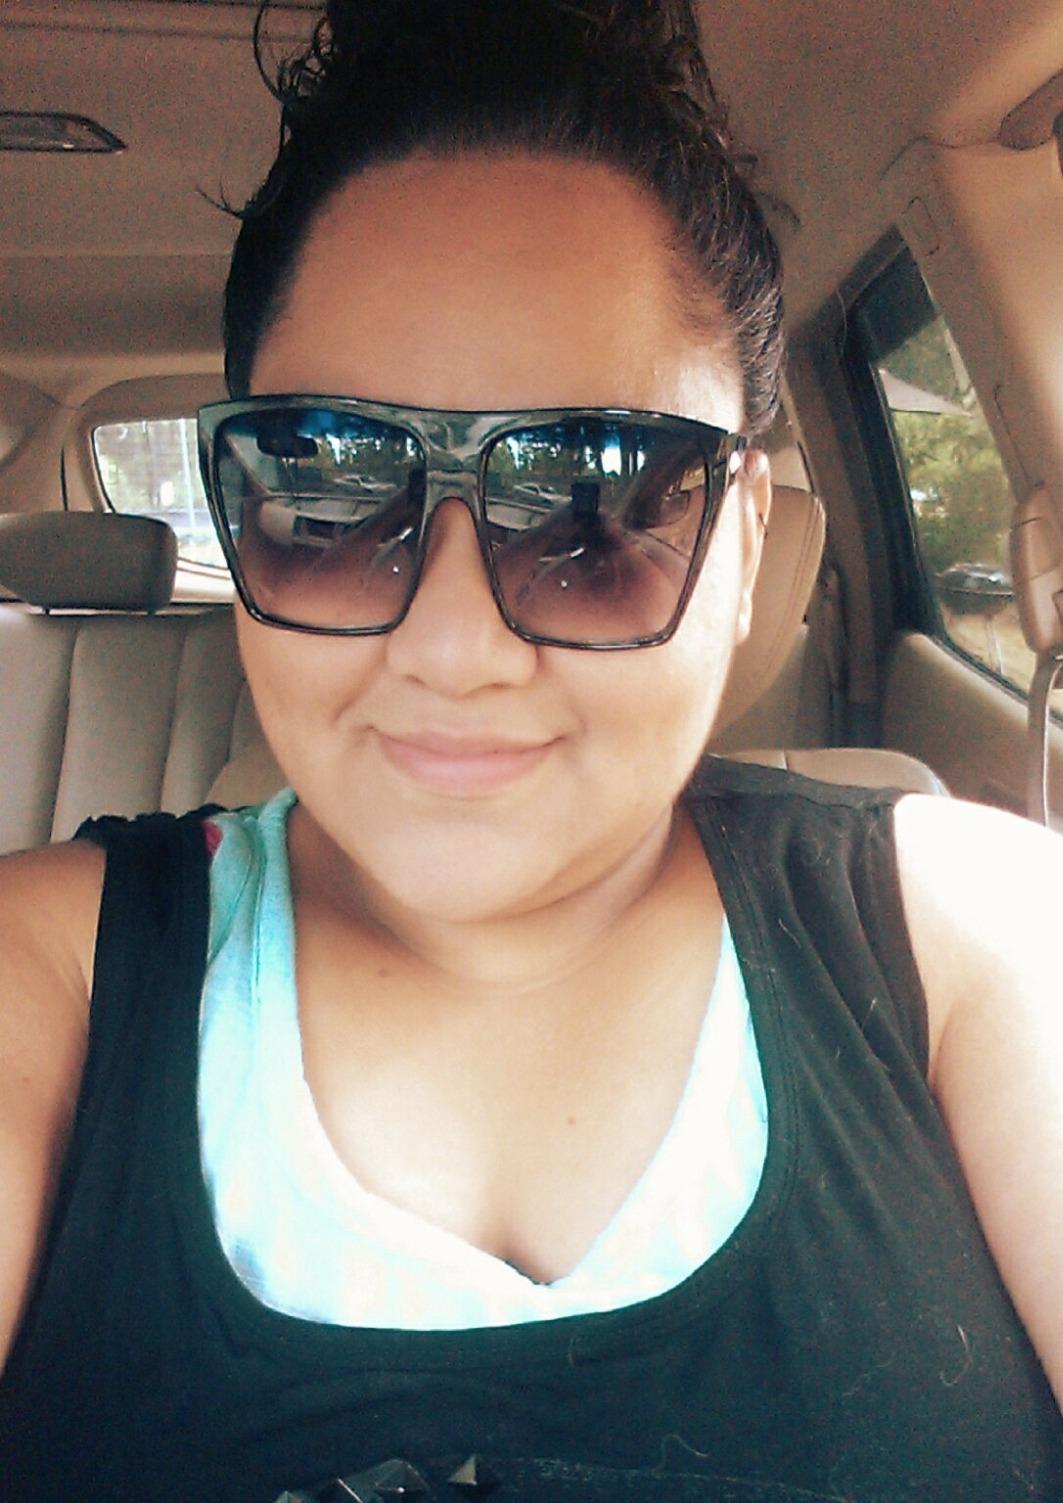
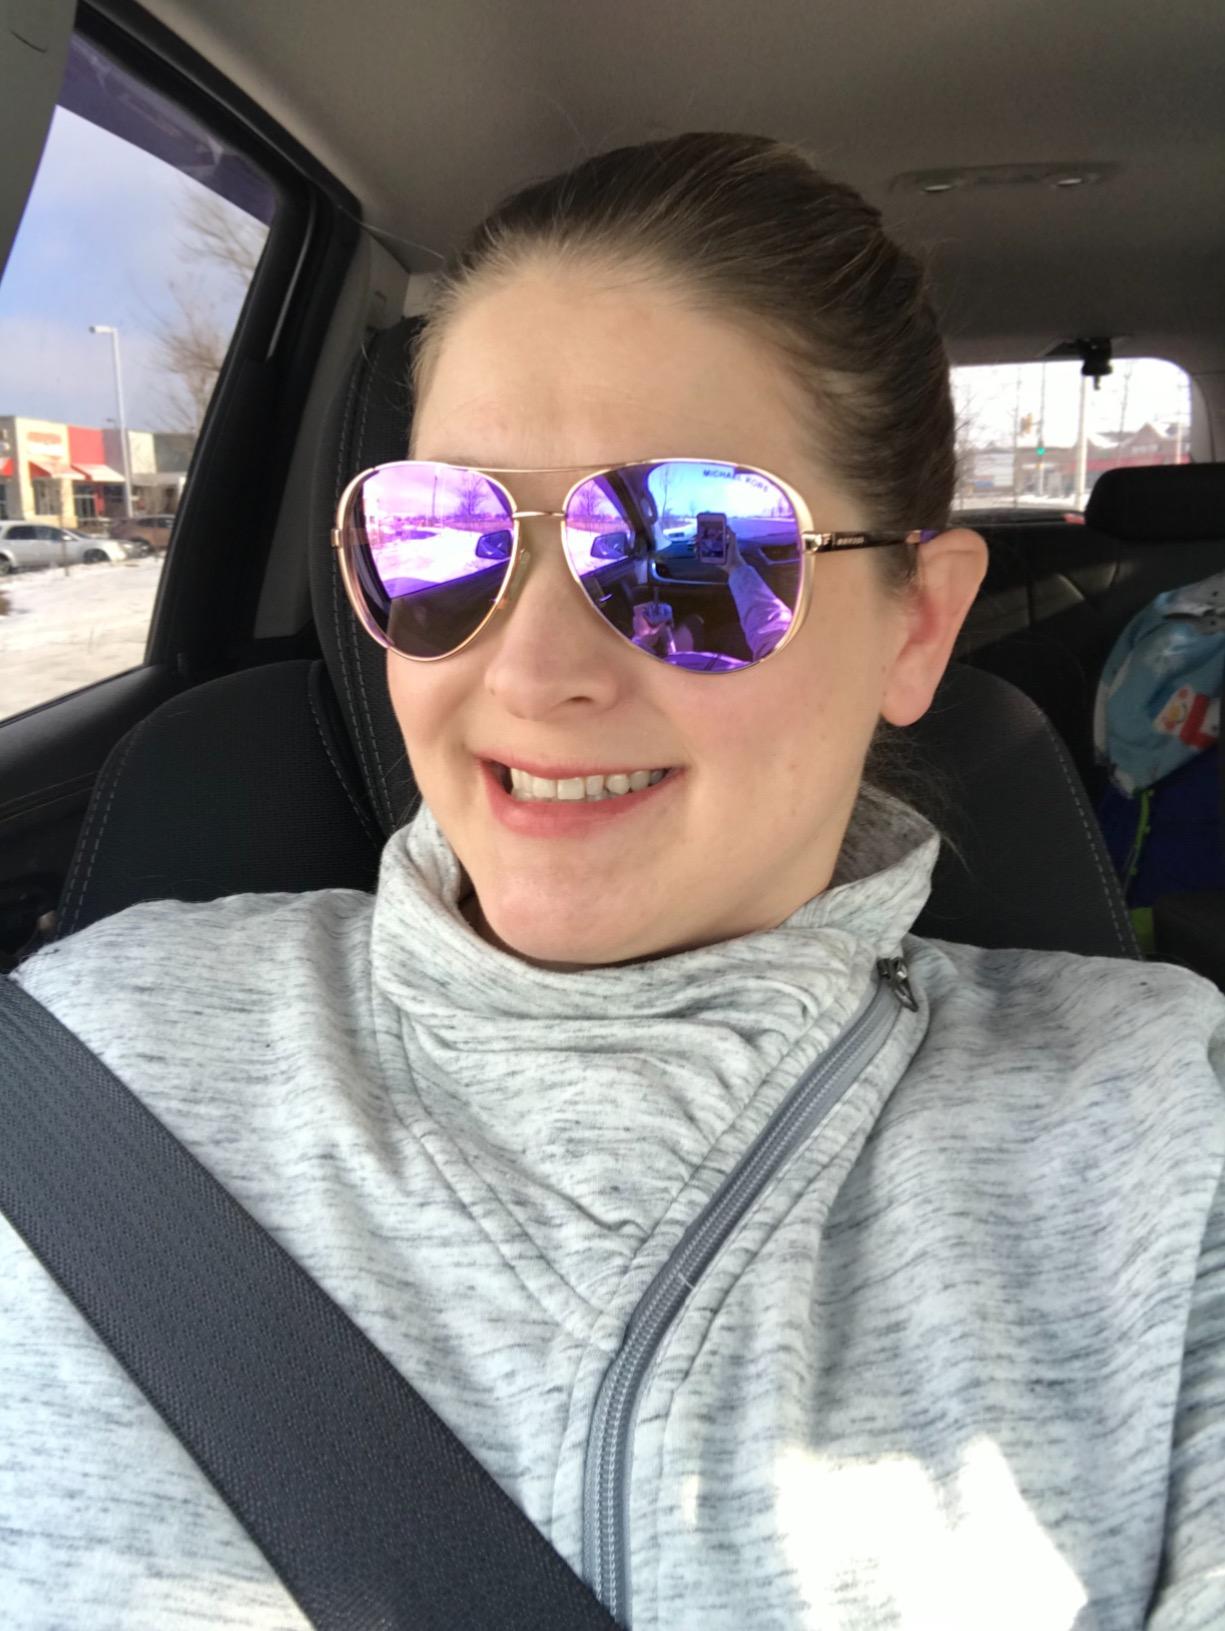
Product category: accessories_sunglasses
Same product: no